Jake Andrewartha

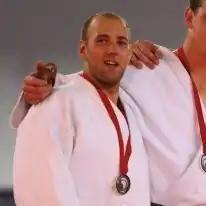
Andrewartha in 2014

Jake Andrewartha, (born 24 December 1989 in Clare, Australia) is an Australian judoka. He competed at the 2012 London Olympics and the 2014 Commonwealth Games in the +100 kg event.